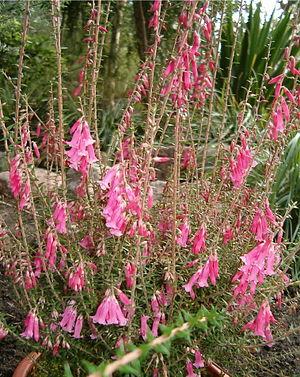
Victoria est un État fédéré australien situé dans le Sud-Est de l'île principale de l'Australie.